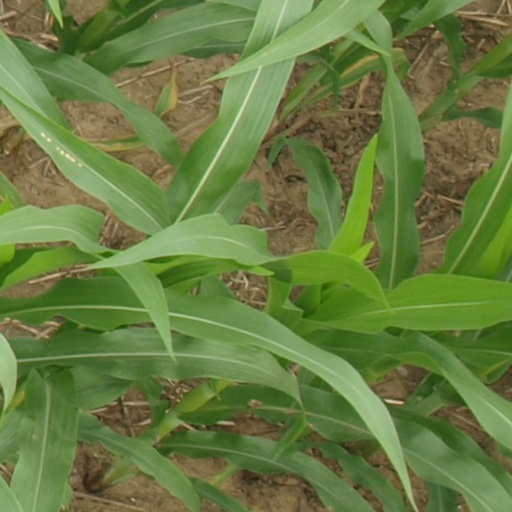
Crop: maize; corn